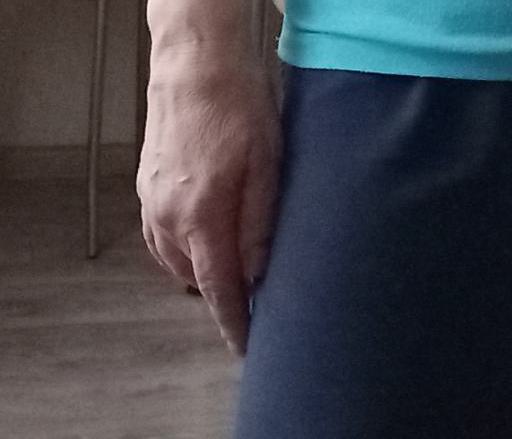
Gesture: no_gesture